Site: brandenburg
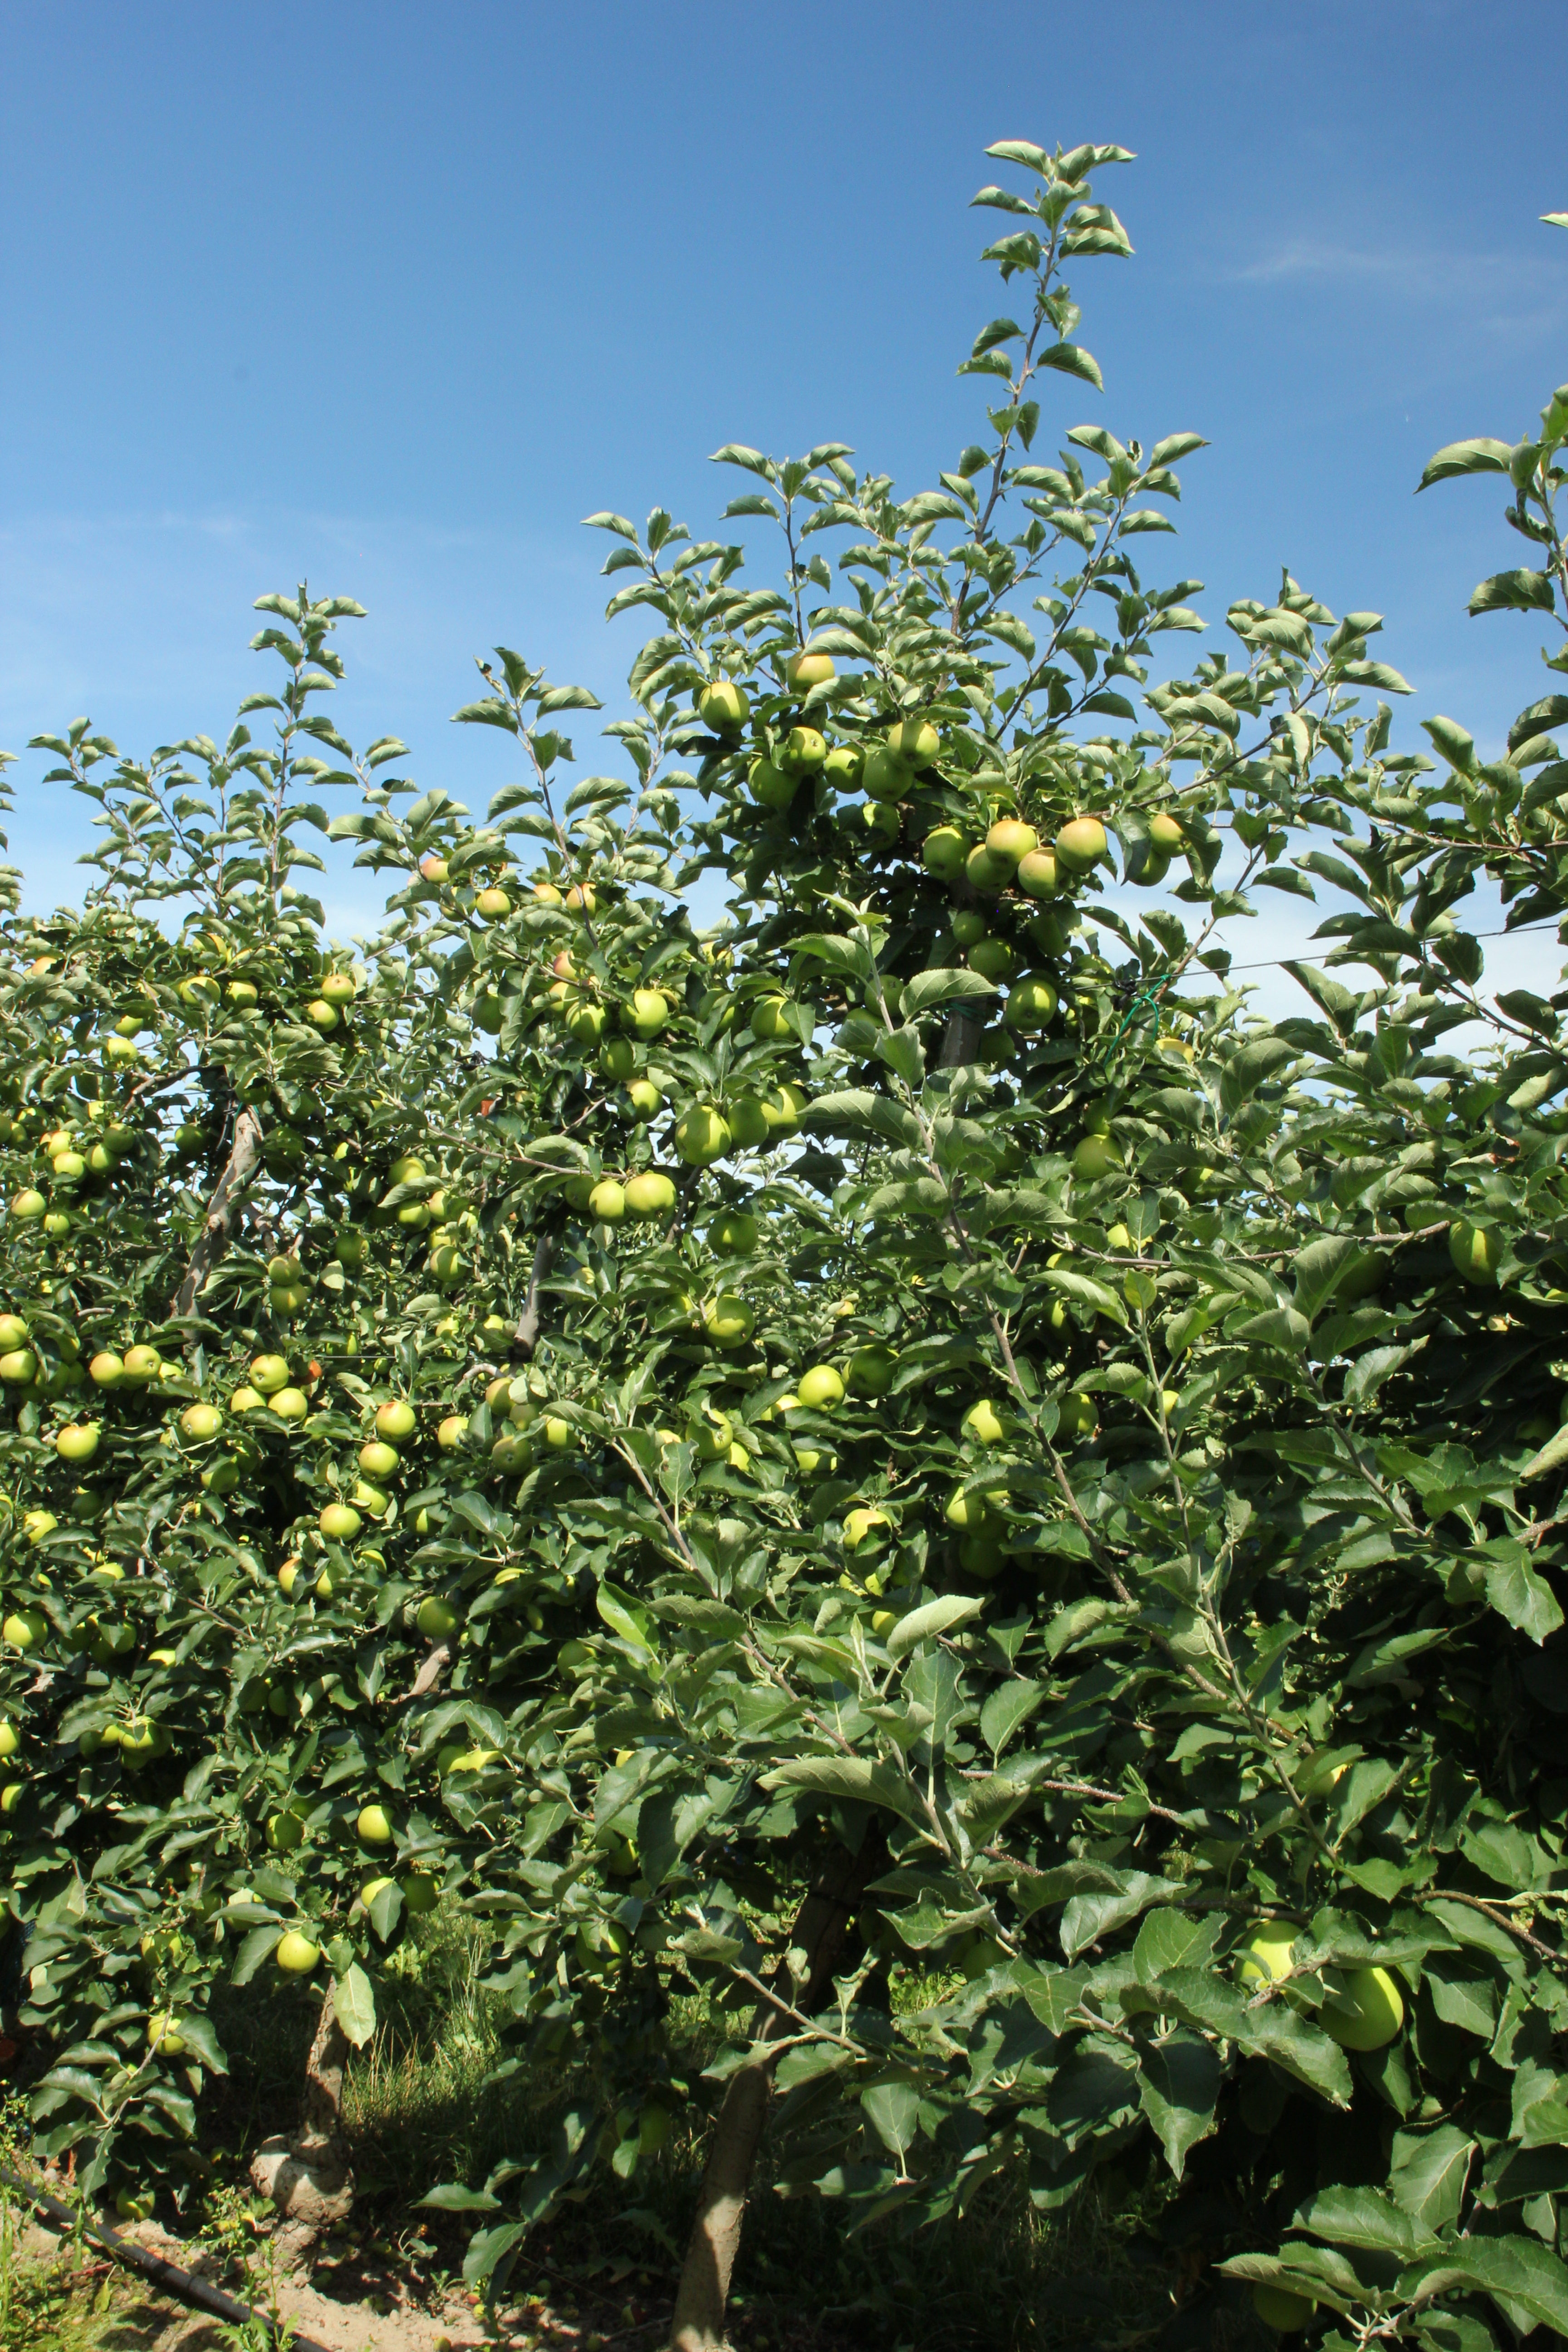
Growth stage (BBCH 77): Development of fruit